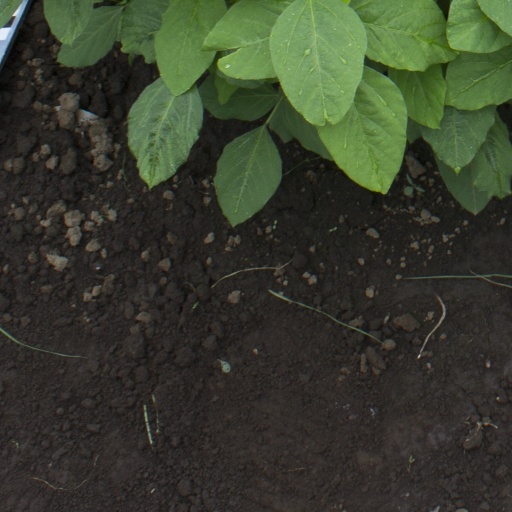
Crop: soybean